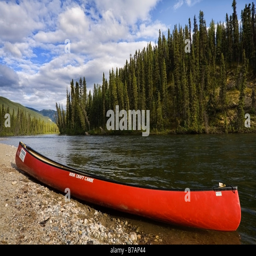
red canoe on the shore